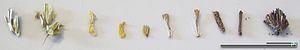
L’Arnica des montagnes ou Arnica montana est une espèce de plantes herbacées vivace rhizomateuse du genre Arnica et de la famille des Asteraceae. Cette plante européenne principalement montagnarde est typique des sols acides et pauvres en éléments nutritifs. Ses populations, fortement malmenées par l'agriculture intensive, deviennent de plus en plus rares. Cette situation lui vaut d'ailleurs d'être nommée dans de nombreux textes de loi la protégeant et particulièrement dans la Directive habitats européenne.